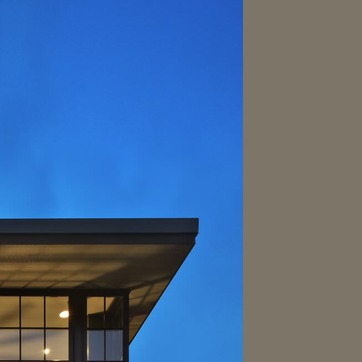
Material: sky